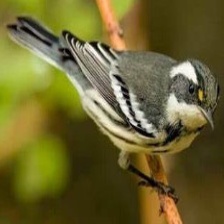
Species: BLUE GRAY GNATCATCHER
Scientific name: POLIOPTILA CAERULEA